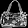
Label: Bag